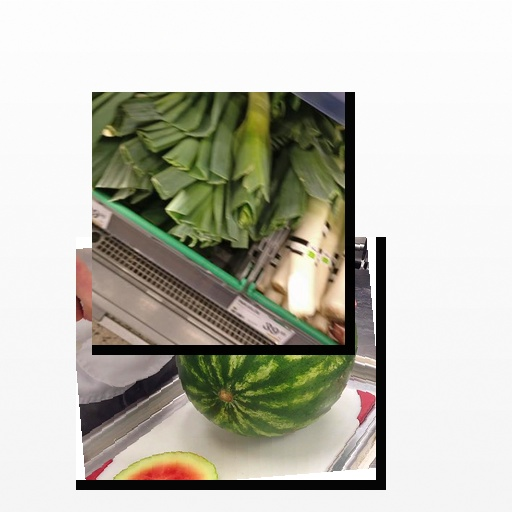
Food items: leek, watermelon